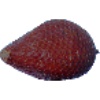
Label: Salak 1